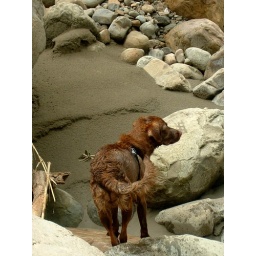
San climbing over rocks on the way back up the river